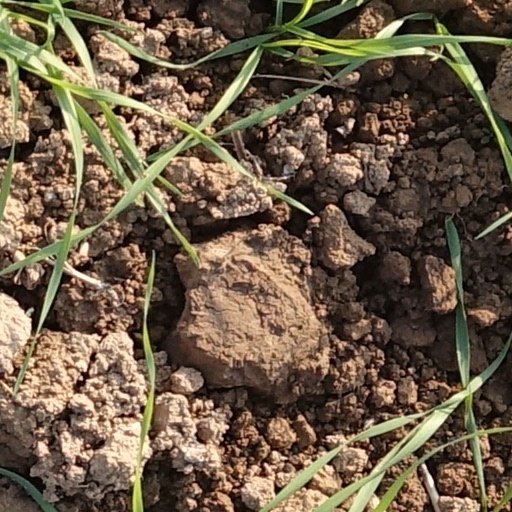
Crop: wheat